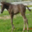
Label: horse